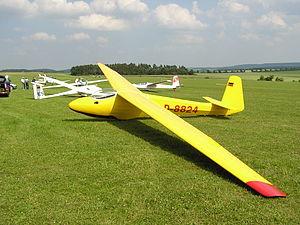
Le Scheibe Zugvogel est un planeur monoplace de classe libre, à aile haute produit par Scheibe Flugzeugbau en Allemagne de l'ouest. La première version a été conçue par Rudolph Kaiser et les versions suivantes par Egon Scheibe.